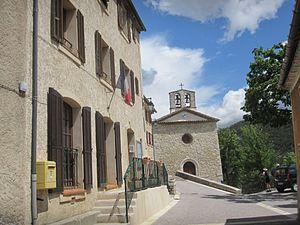
Maire et église de La Martre (Var)
La Martre est une commune française située dans le département du Var, en région Provence-Alpes-Côte d'Azur.